Kaanathaya Penkutty

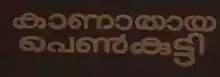
Title of the Film

Kaanathaya Penkutty is a 1985 Indian Malayalam mystery thriller film, directed by K. N. Sasidharan. The film follows the mystery of a missing girl, featuring Bharath Gopi, Jayabharathi, and Mammootty. Thilakan and Jagathy Sreekumar also appear in prominent roles, while Ramachandran and V. K. Sreeraman play the investigators. The film has musical score by Jerry Amaldev. The film was based on a true incident that happened in Thrissur in the year 1979 where a girl went missing and the same revealed the illegal relationship of her mother. It was Sasidharan's second film after "Akkare" (1984).